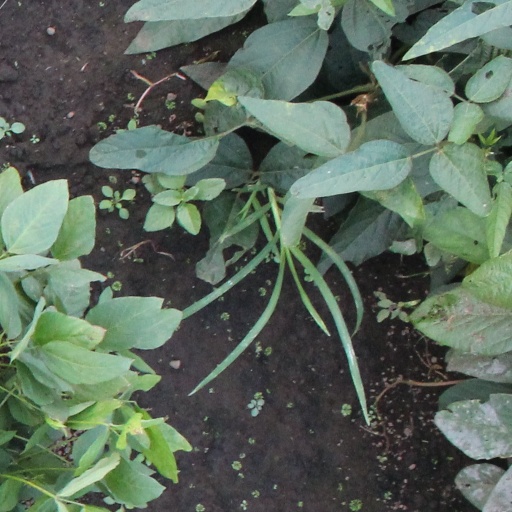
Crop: soybean